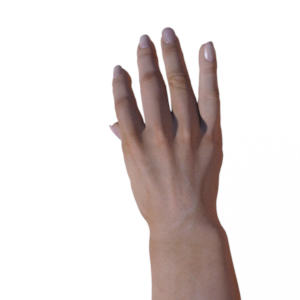
Label: paper